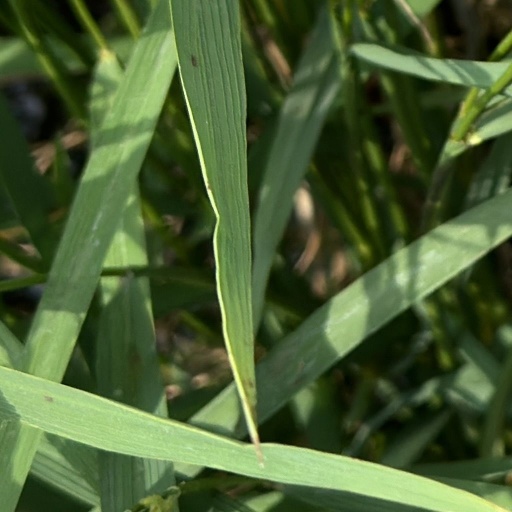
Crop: rice